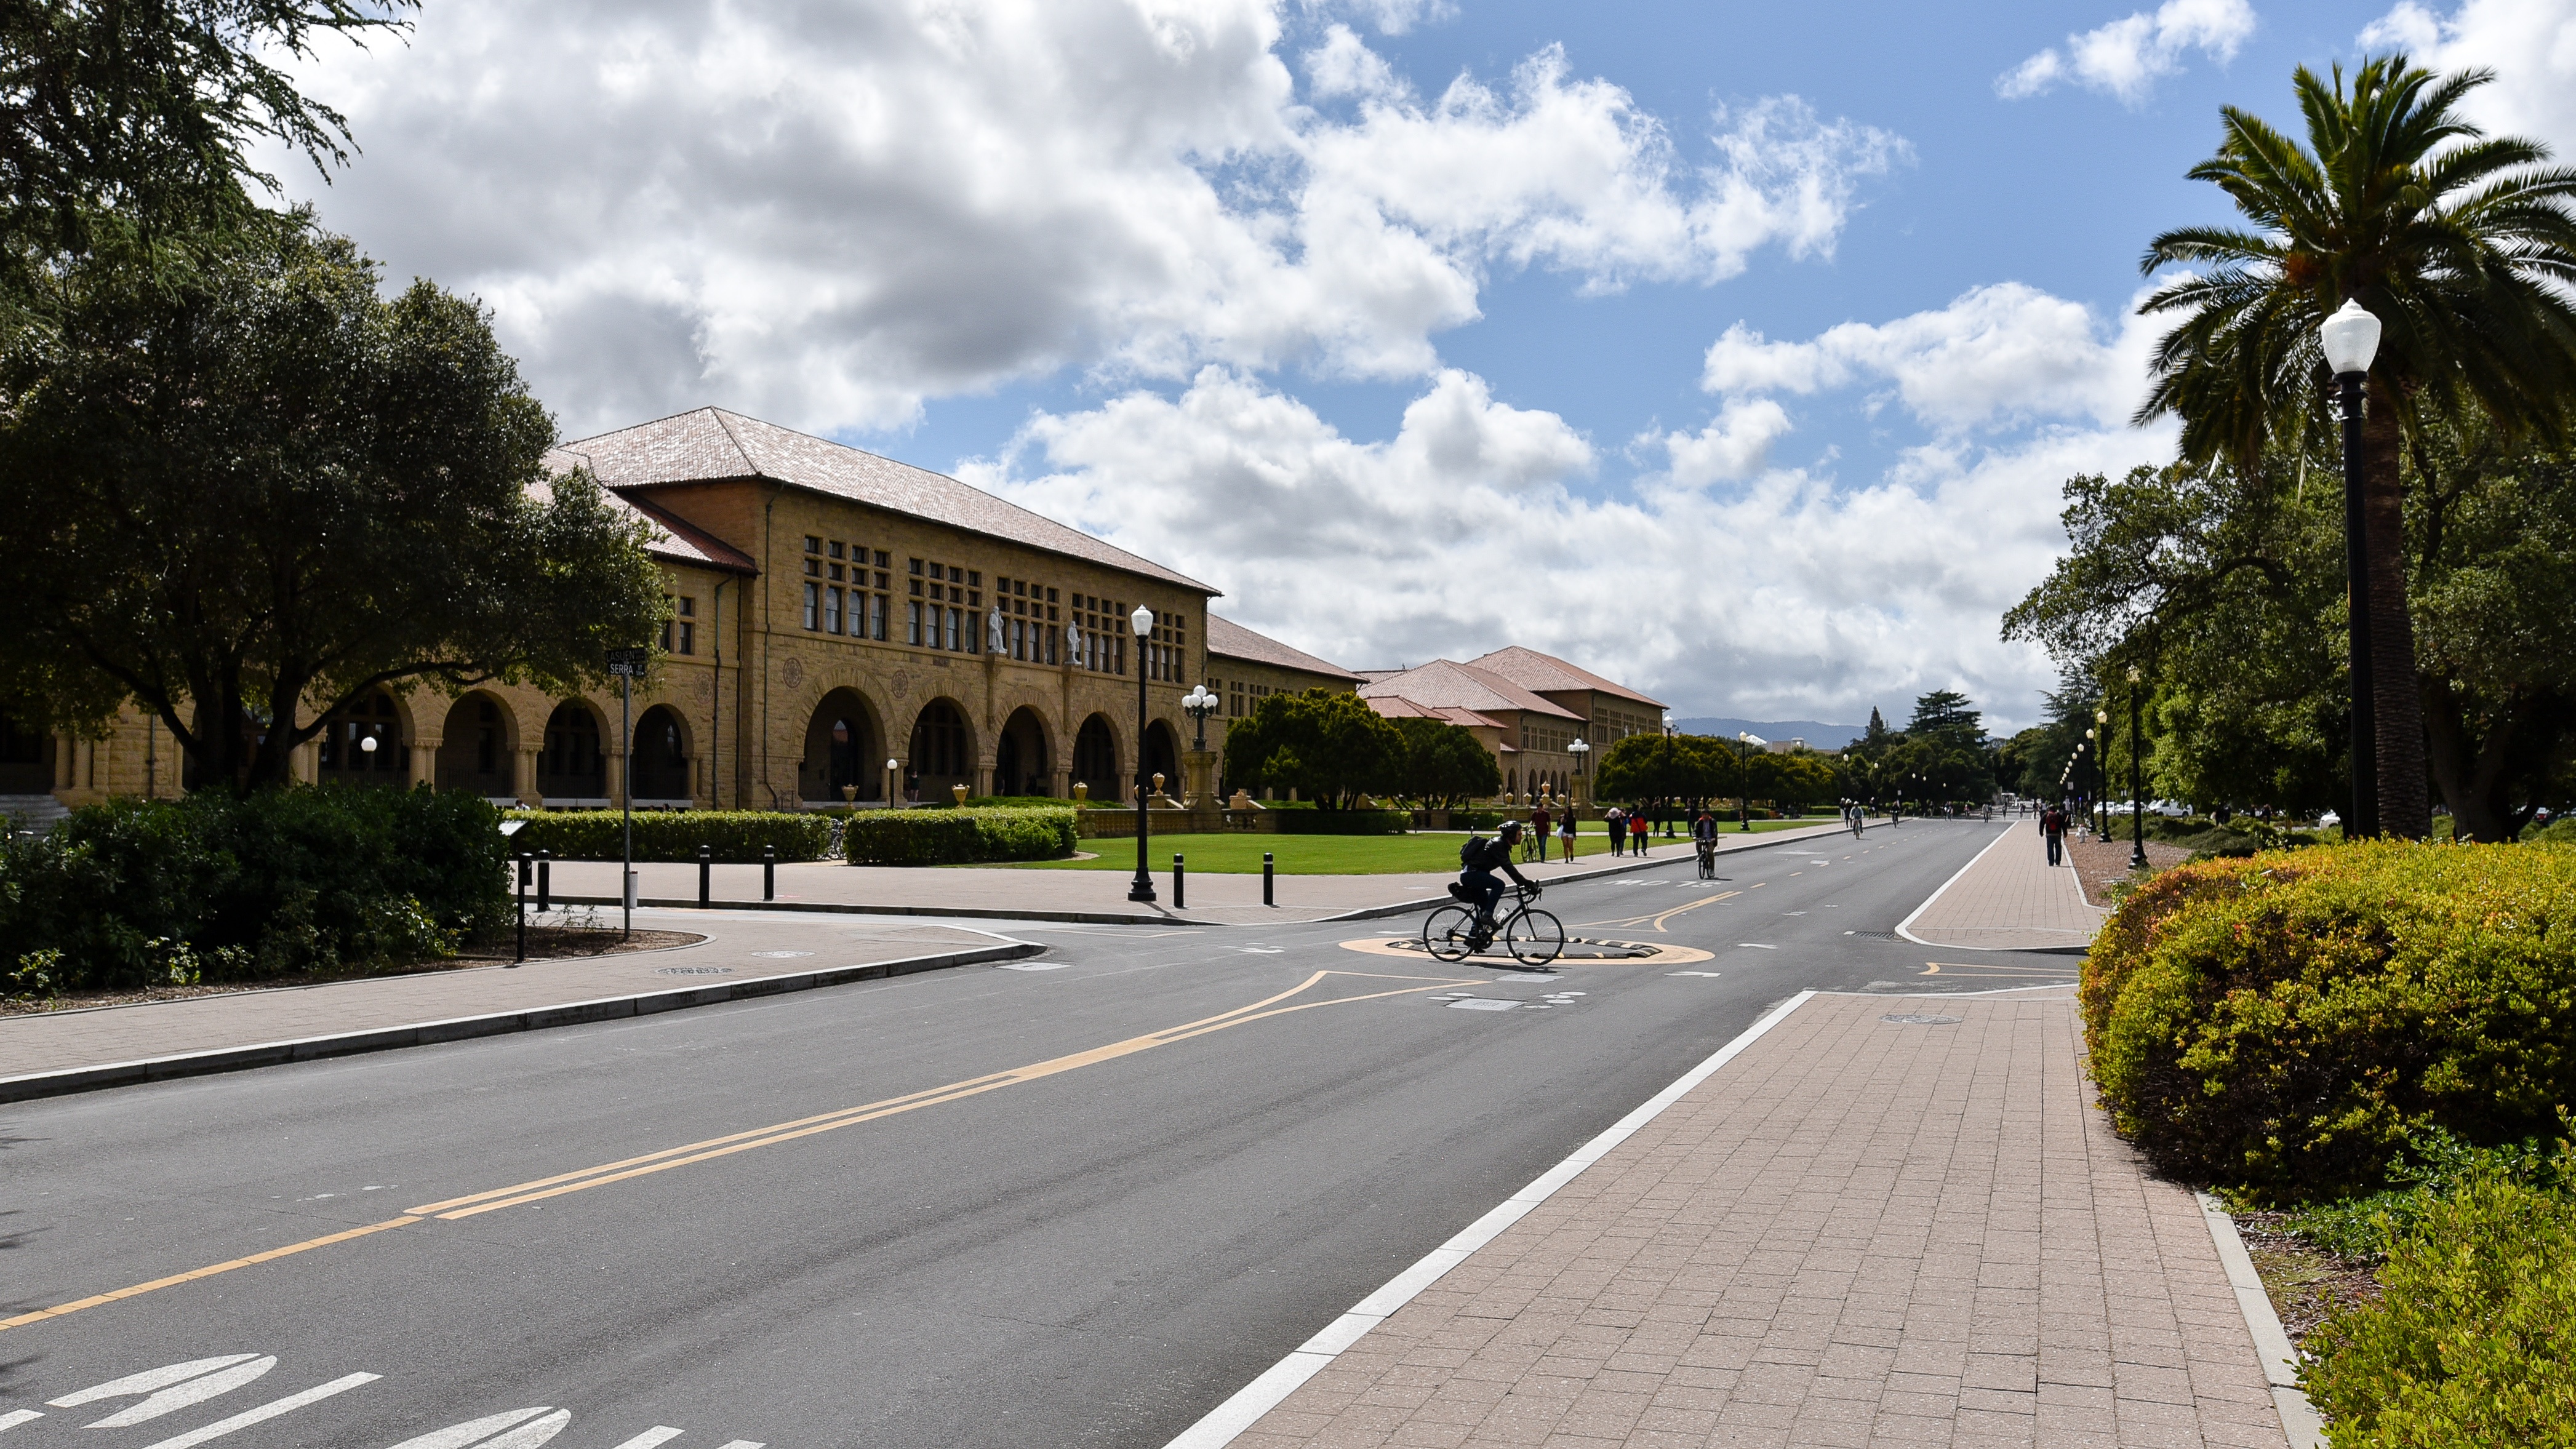
road, city, asphalt, walkway, downtown, suburb, lane, california, infrastructure, campus, estate, neighbourhood, residential area, human settlement, stanford university